Technological and industrial history of the United States

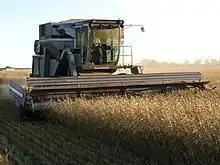
A Gleaner mechanical combine harvester

Radio communication, originally known as "wireless telegraphy", was first developed in the 1890s. The first wireless transmissions were achieved by Guglielmo Marconi in Europe and they were first replicated in the United States in April 1899 by Professor Jerome Green at the University of Notre Dame.